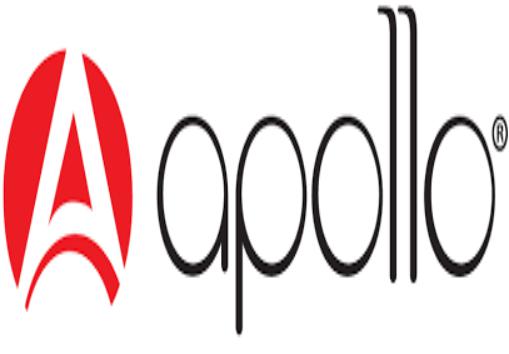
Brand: apollo
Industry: Others